William Nichols (artist)

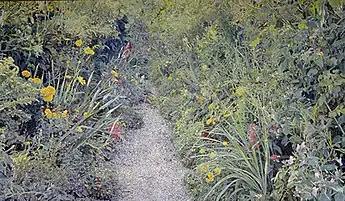
William Nichols, "Overgrown Garden", oil on canvas, 63" x 110", 1984.

William Nichols (born 1942) is an American artist known for highly detailed, tactile landscape paintings that combine physical scale with intimacy. His work depicts unassuming gardens, forests, ponds, and streams rather than grand vistas, in dense, close-up screens of foliage, thicket or water that immerse viewers within the experience rather outside it. Nichols developed his mature style in the 1970s, combining painterly traditions going back to Impressionism with reemerging movements such as Realism and Photorealism; critic John Perreault called his approach, "Photo-Impressionism." He has exhibited throughout the United States and abroad, including at OK Harris Gallery in New York (1979–2013), the San Francisco Museum of Modern Art, Milwaukee Museum of Art, Butler Institute of American Art, Kaohsiung Museum of Fine Arts (Taiwan), and Gulbenkian Museum (Lisbon); his work belongs to many private and public museum collections. In addition to reviews in national publications, Nichols's work appears in several art historical surveys of Realism and landscape painting, including "The Artist and the American Landscape" and "Contemporary American Realism Since 1960", among others. Critic Mac McCloud observed that Nichols's "meticulous craft and precise observation of shape, edge, color and light" rendered his work "almost beyond reality […] alive with growth and transformation, teeming with insects and sweltering weather and yet, in the eternal aesthetic paradox it is motionless." Gallerist Ivan Karp wrote, "the vital pulse" of Nichols's paintings defies "the conviction that 400 years of depictions of the natural world nullify the ability of living artists to produce landscapes of high consequence."